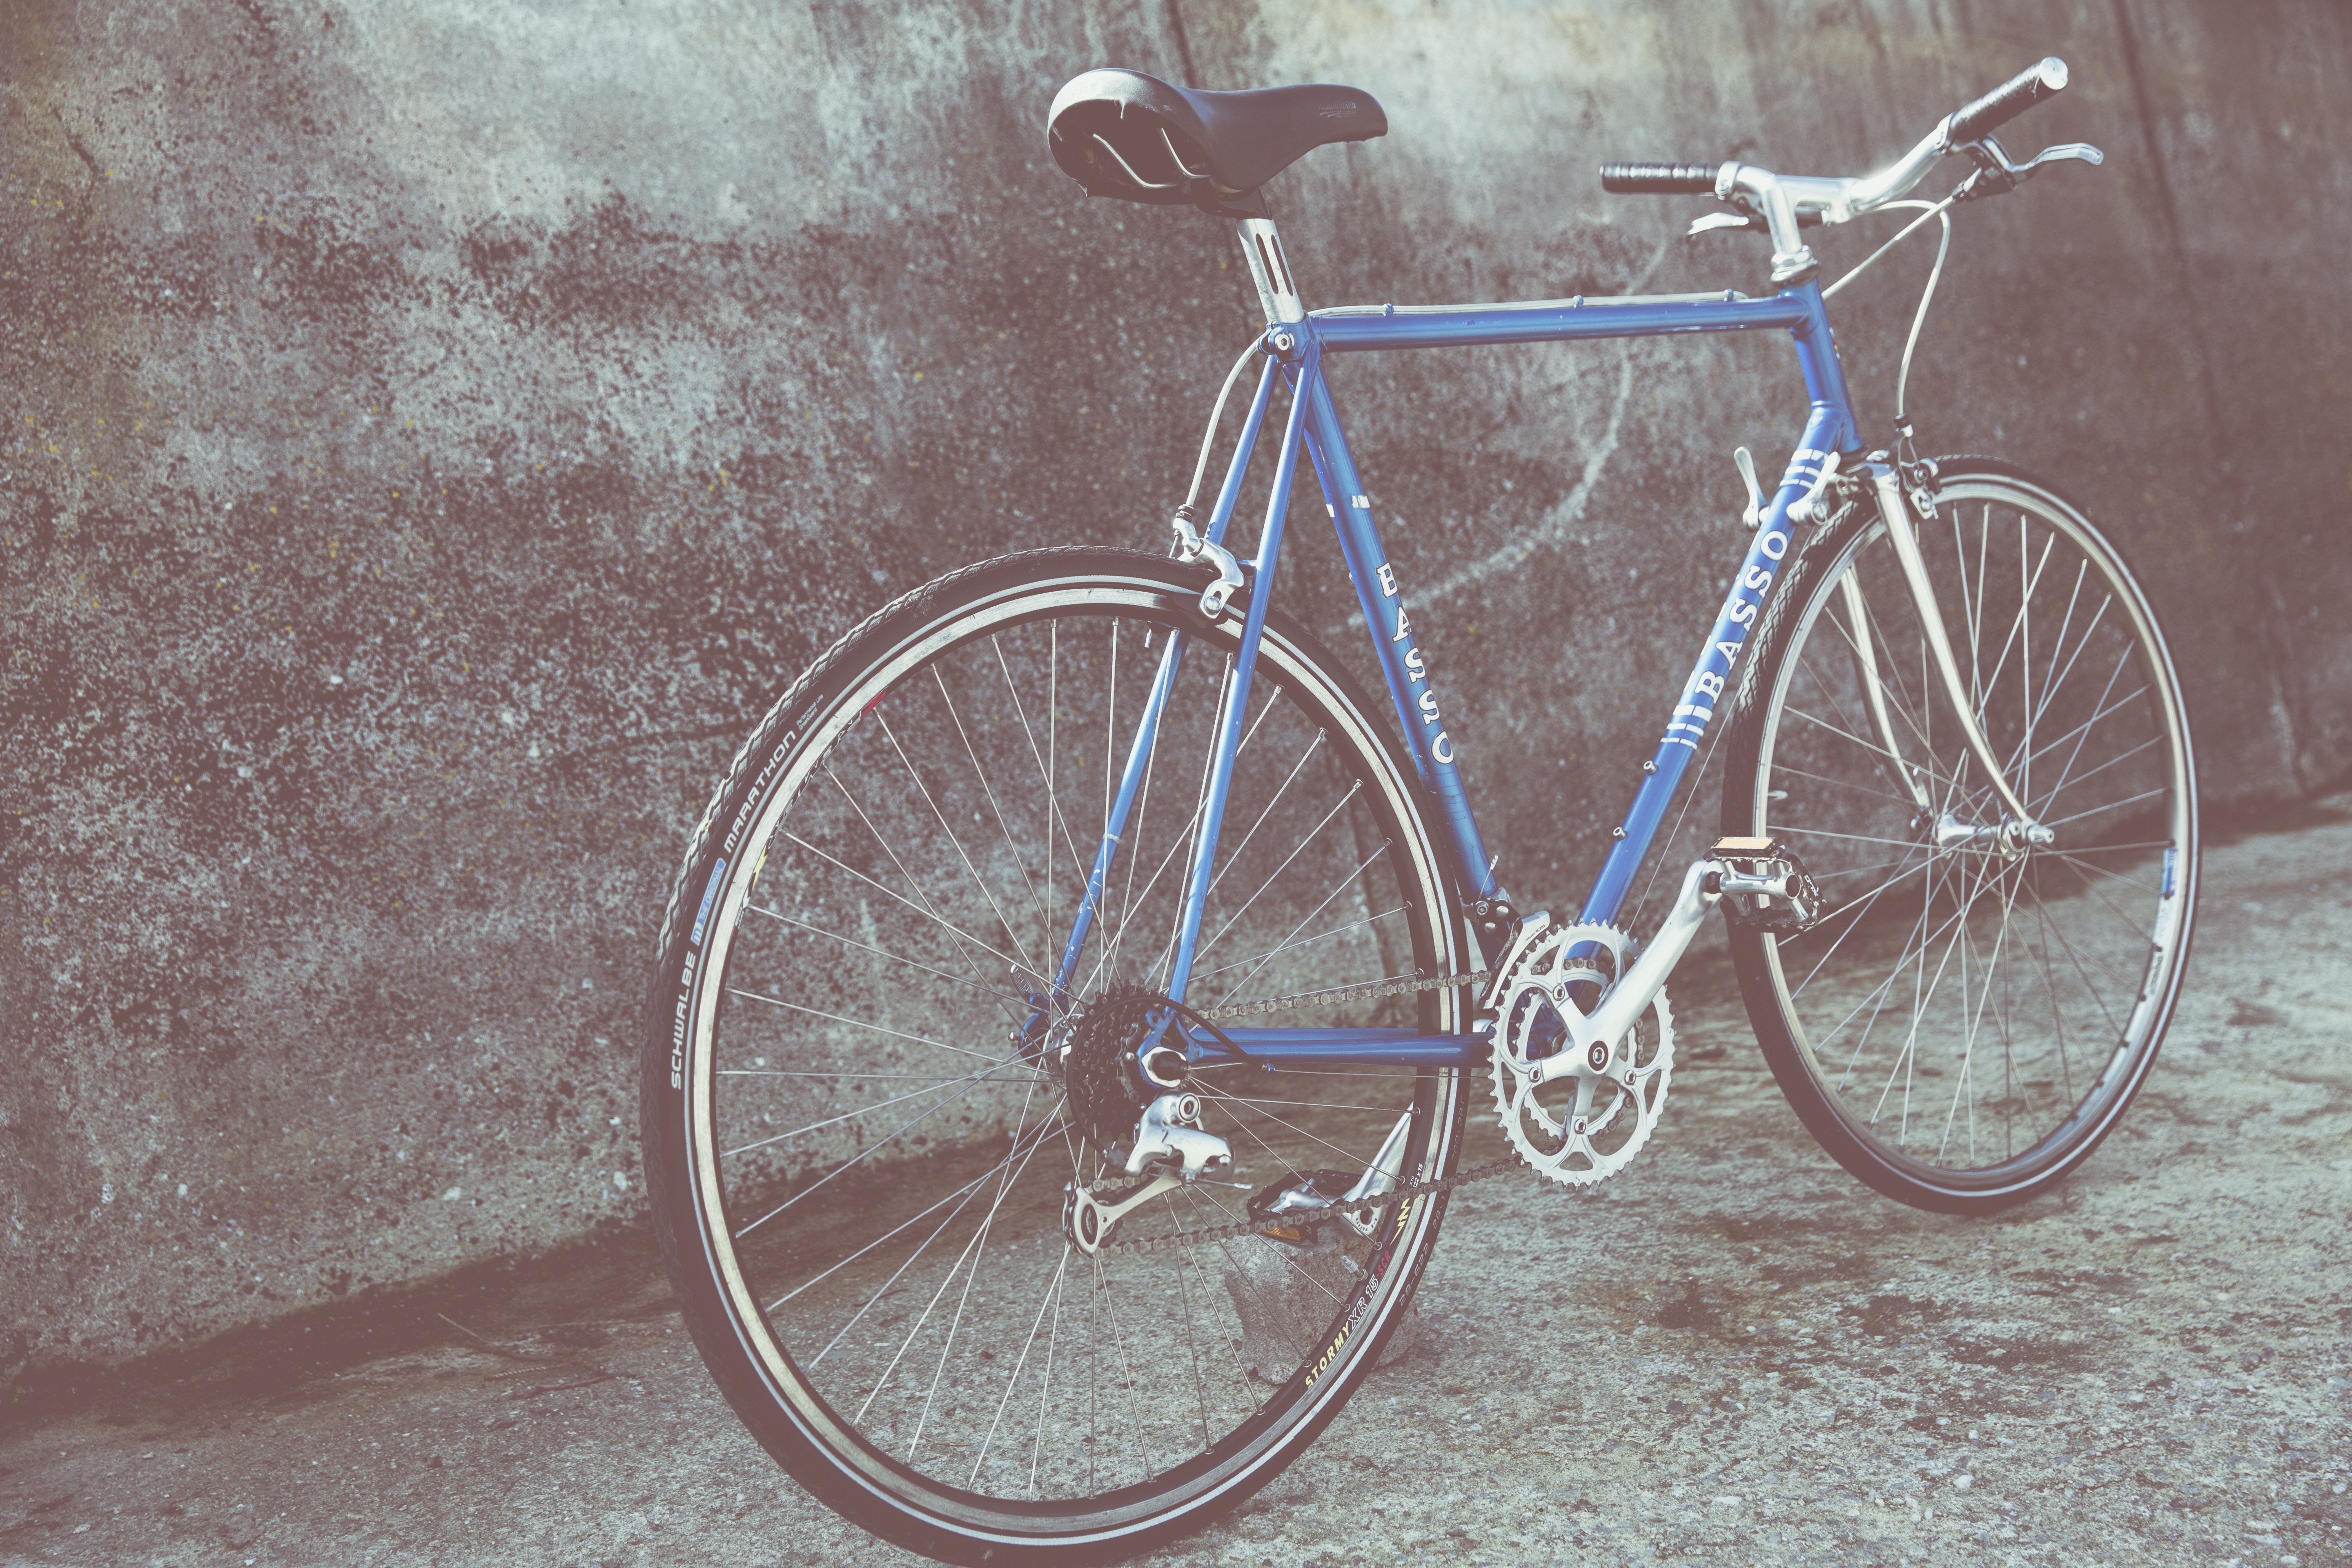
bicycle, bicycle wheel, bicycle part, bicycle handlebar, bicycle tire, bicycle frame, vehicle, bicycle saddle, racing bicycle, Bicycle stem, road bicycle, bicycle accessory, hybrid bicycle, spoke, cyclo cross bicycle, bicycle fork, bicycles equipment and supplies, bicycle drivetrain part, rim, Bicycle seatpost, cycle sport, Hub gear, sports equipment, wheel, metal, tire, groupset, titanium, crankset, steel, bicycle racing, cyclo cross, track cycling